St. Patrick's Church, St. John's

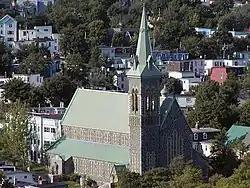
St. Patrick's Church

The cornerstone of St. Patrick's Church was laid on September 17, 1855, by Bishop John T. Mullock and other distinguished clergy from Canada and the United States. American financier, Cyrus Field, contributed £1,000($107,123.88 in USD 2019) to help with construction costs. The church was designed in the late Gothic Revival, also termed Neo-Gothic, style by J.J. McCarthy, a prominent Irish architect, and was built by T. O'Brien, local architect and mason.